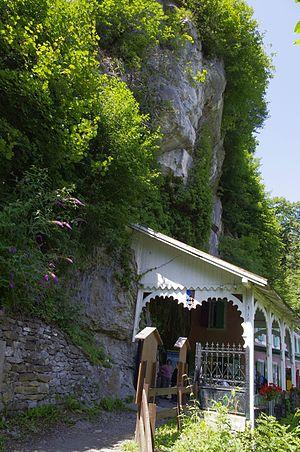
Grotte aux fées, Saint-Maurice, Valais, Suisse - entrée
La grotte aux Fées est une grotte touristique située au-dessus de la commune suisse de Saint-Maurice dans le canton du Valais.